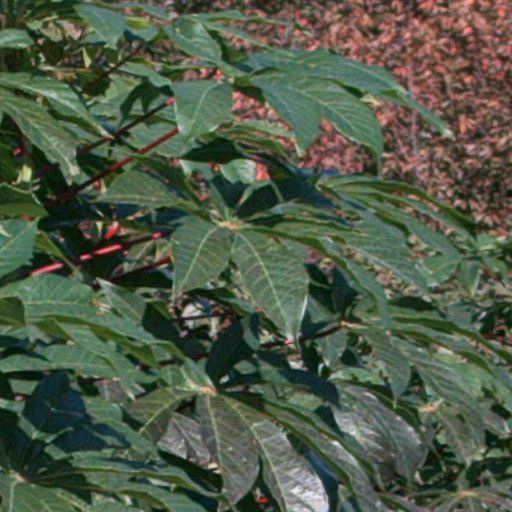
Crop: cassava